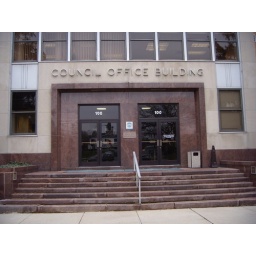
the montgomery county council office building in rockville, md.